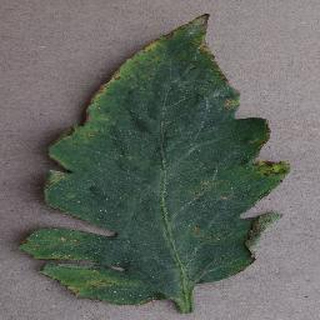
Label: tomato_bacterial_spot